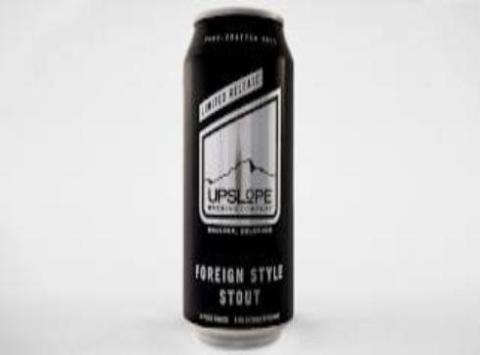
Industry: Food